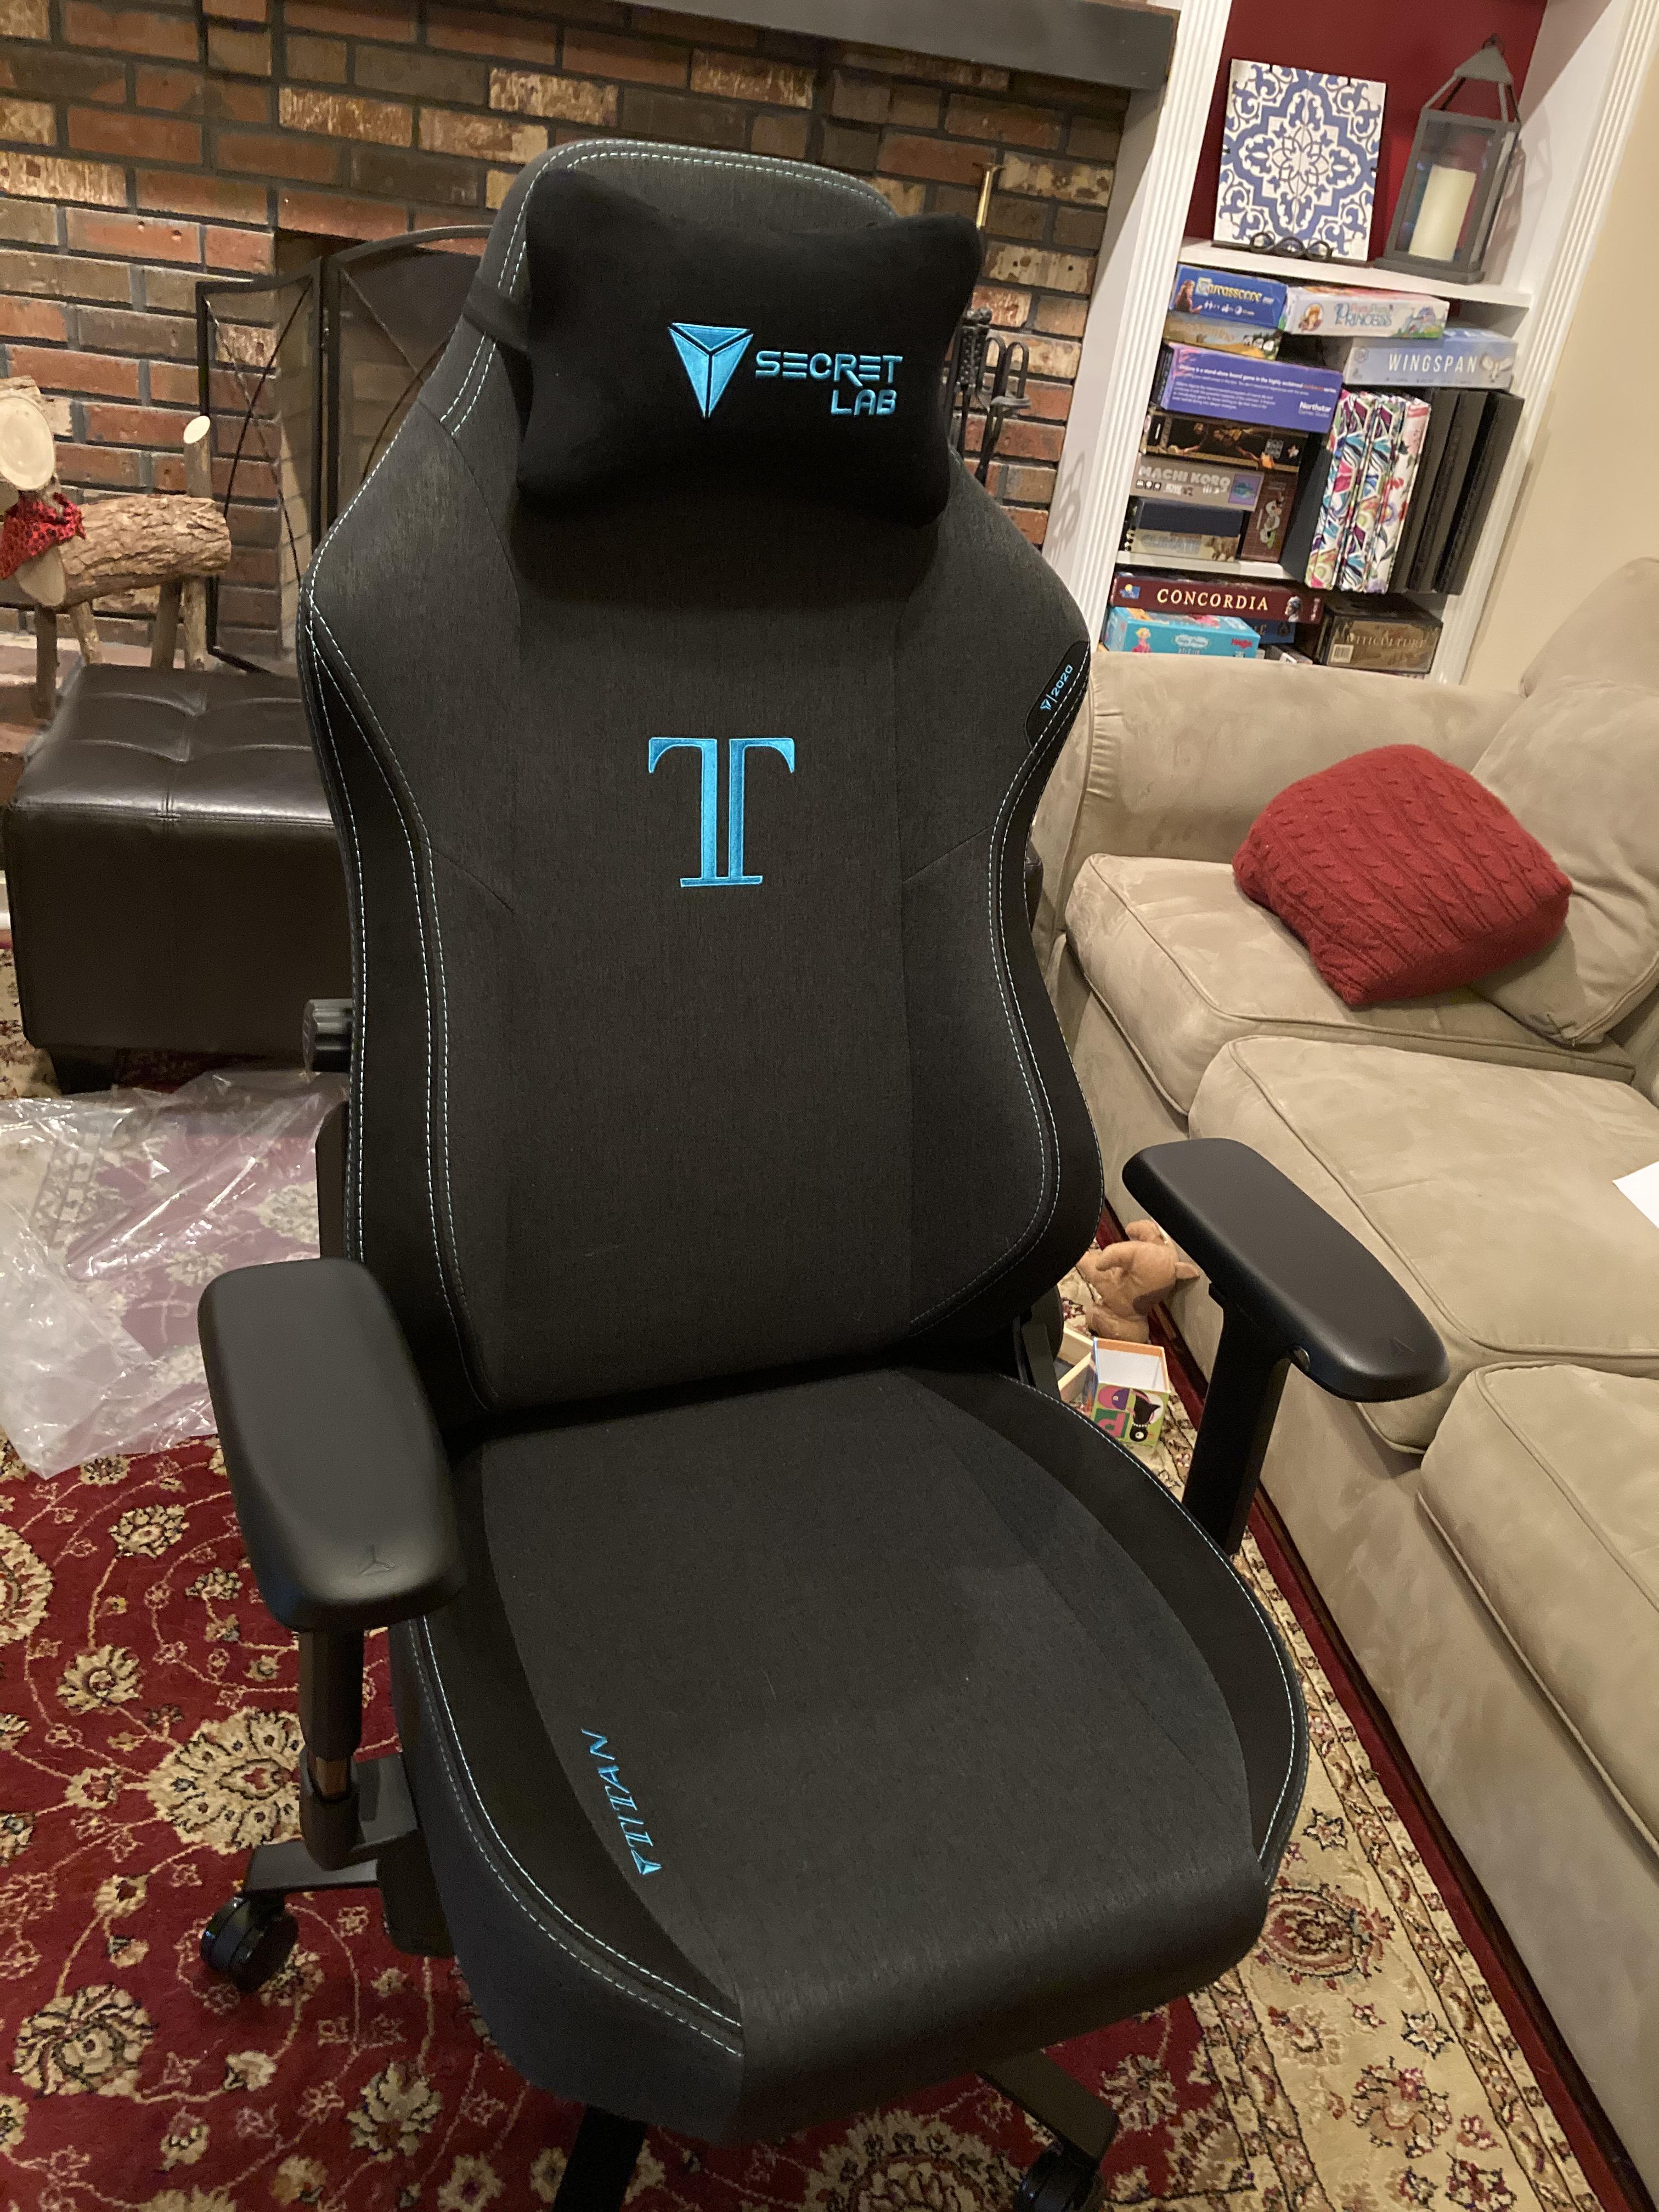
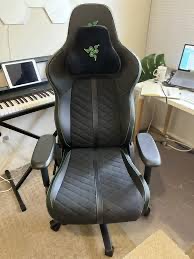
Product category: items_chair
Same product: no